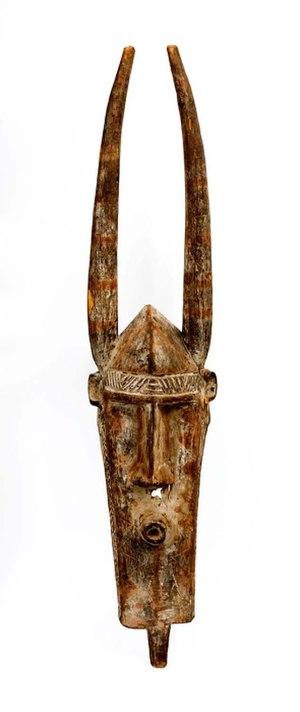
Les Bobo sont une population d'Afrique de l'Ouest vivant principalement au nord-ouest du Burkina Faso, également de l'autre côté de la frontière au Mali. Le nom de la ville de Bobo-Dioulasso – baptisée ainsi en 1904 –, signifie « la maison des Bobo-Dioula. Les Bwa, à la différence de la plupart des autres peuples du Burkina Faso et du Mali, n'ont pas d'autorité politique centralisée.